Tim Lewis

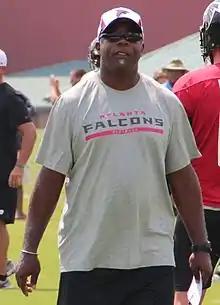
Lewis in 2013

Tim Lewis (born December 18, 1961) is an American football coach and former player who is the defensive coordinator for the Boston College Eagles. He played college football as a cornerback for the Pittsburgh Panthers and was selected by the Green Bay Packers of the National Football League (NFL) in the first round of the 1983 NFL draft. Following a neck injury that cut his playing career short after four seasons, Lewis began serving as a coach in the collegiate and professional levels and obtained his first head coaching position with the Birmingham Iron of the Alliance of American Football (AAF) in 2019. He also served as the defensive backs coach for the St. Louis BattleHawks and co-defensive coordinator for the Arlington Renegades of the XFL.